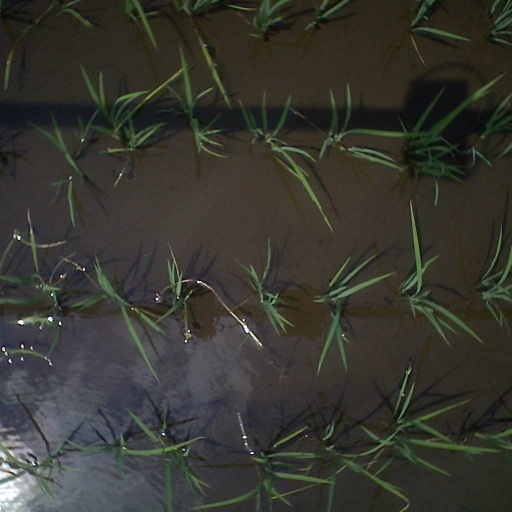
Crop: rice